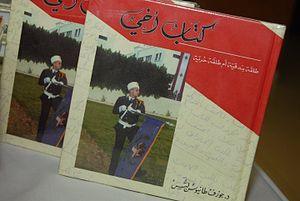
photo couverture
Joseph Lebbos, est un écrivain libanais, essayiste, professeur d'université, maître de conférences, né à Beyrouth en 1966.